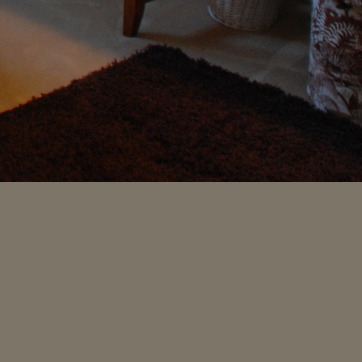
Material: carpet